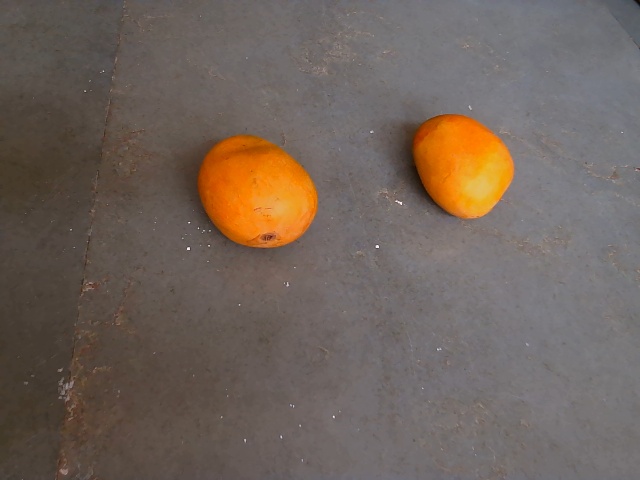
Label: Ripe_Mango